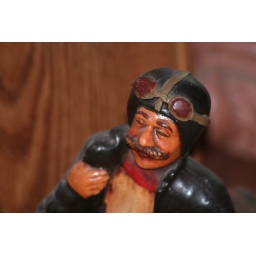
Closeup of a motorcyclist sitting on the floor in my living room.